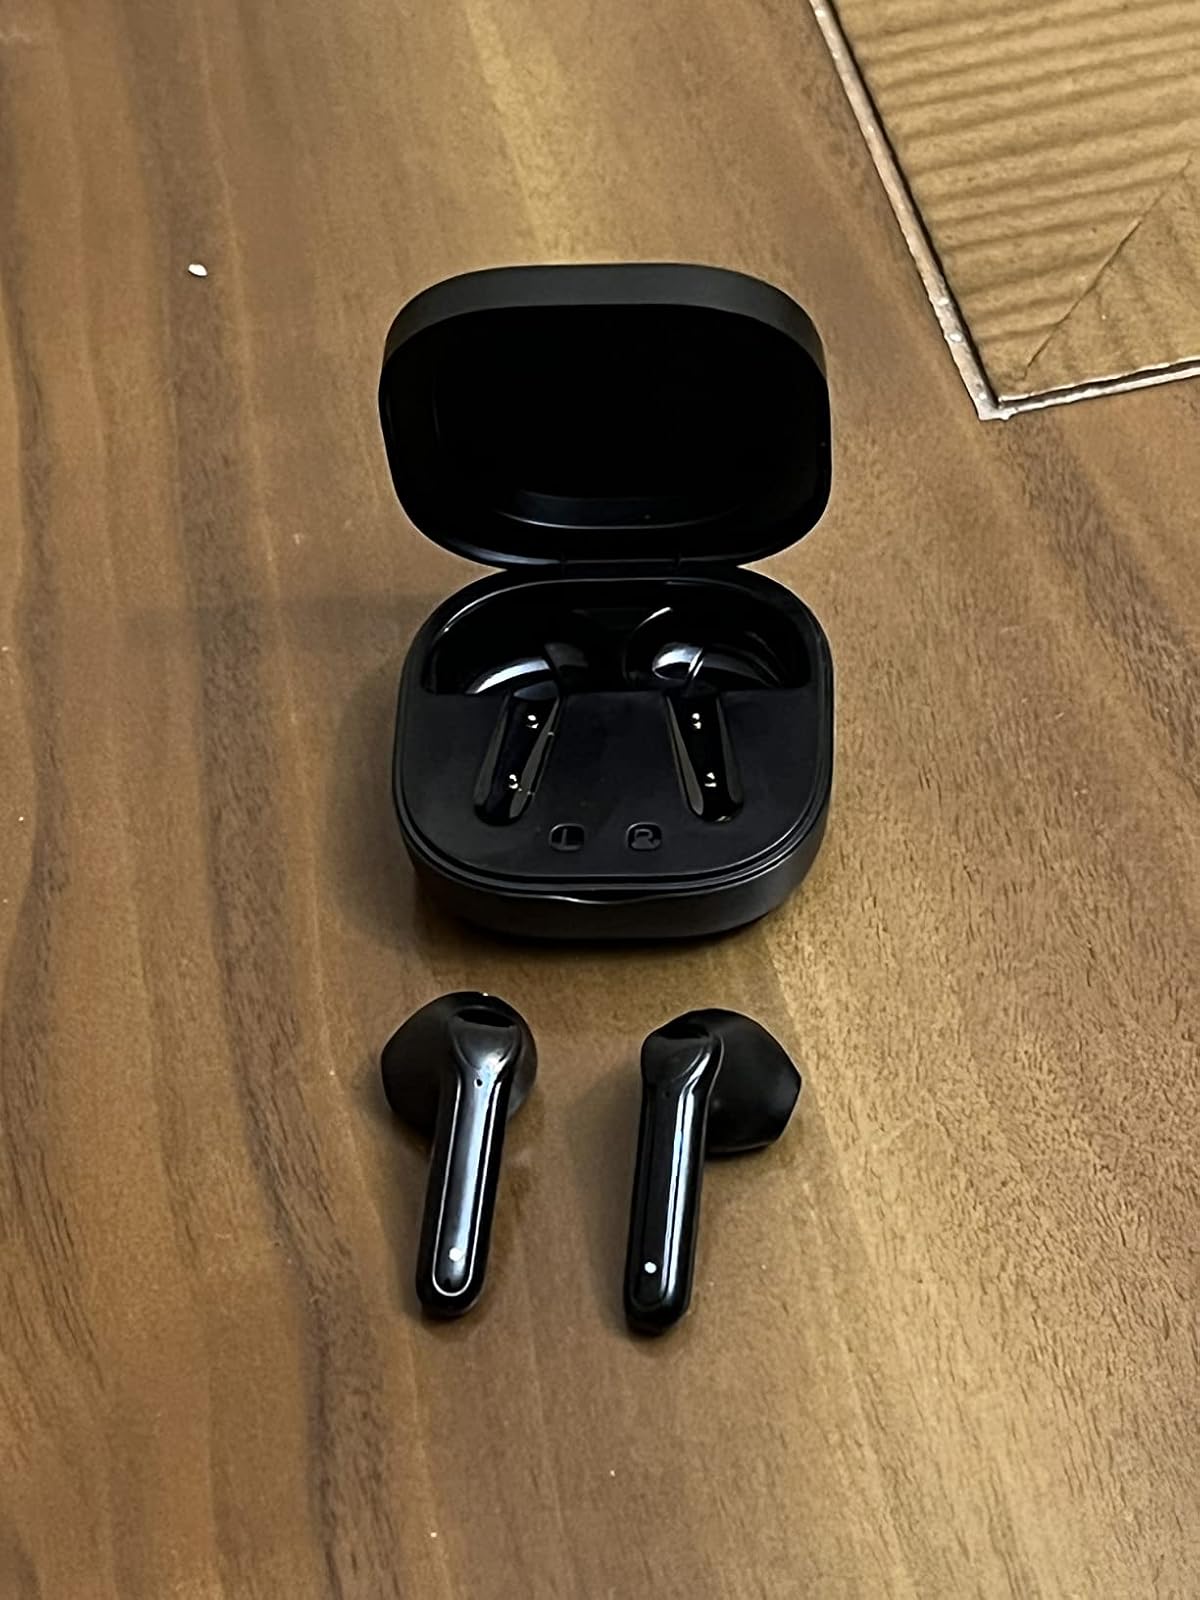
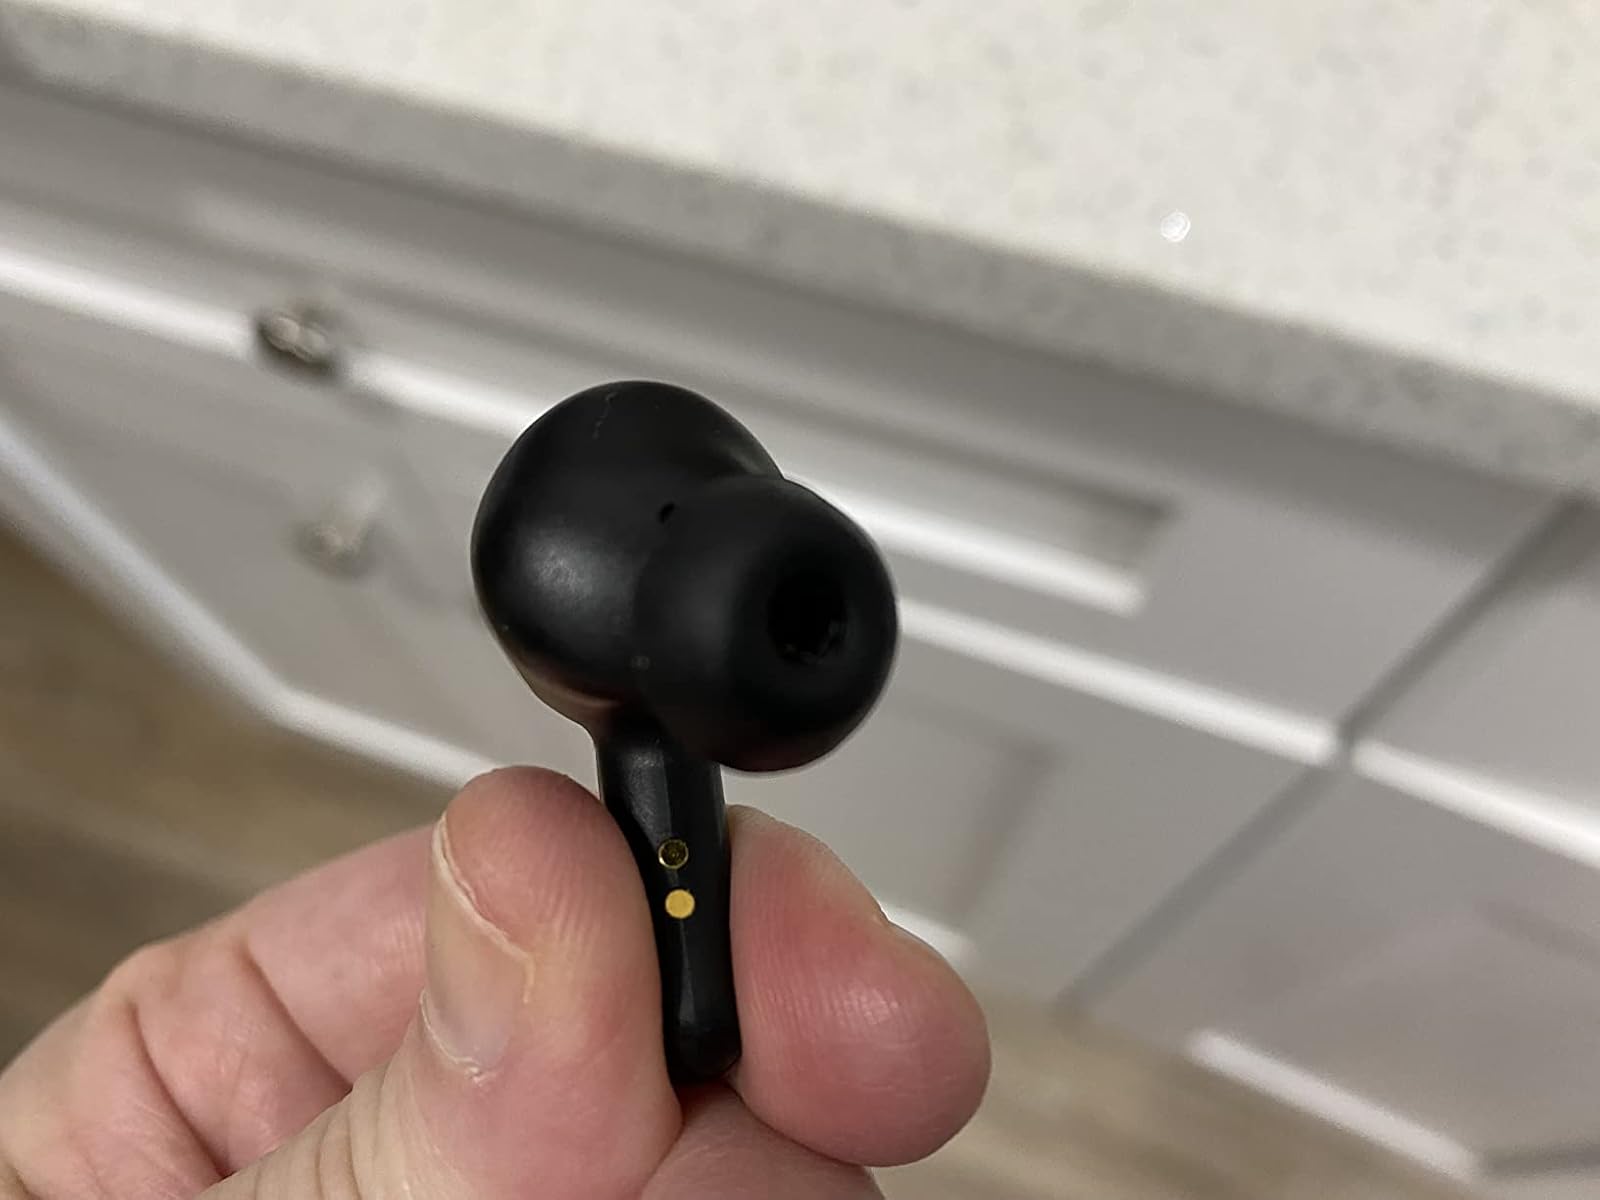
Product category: earbuds
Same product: no